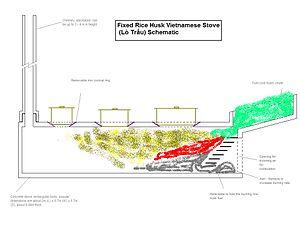
Le Lò trấu est un fourneau domestique vietnamien qui fait partie d'une cuisinière traditionnelle.